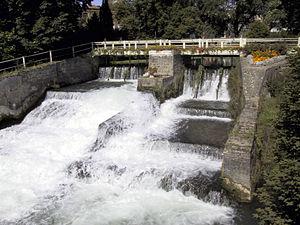
La Ternoise est une rivière française de la région Hauts-de-France, dans le département du Pas-de-Calais, et l'affluent principal, en rive droite, du fleuve côtier la Canche.
Auchy-lès-Hesdin est une commune française située dans le département du Pas-de-Calais en région Hauts-de-France.